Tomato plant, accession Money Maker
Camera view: horizontal (90 deg, fisheye); turntable rotation: 60 degrees
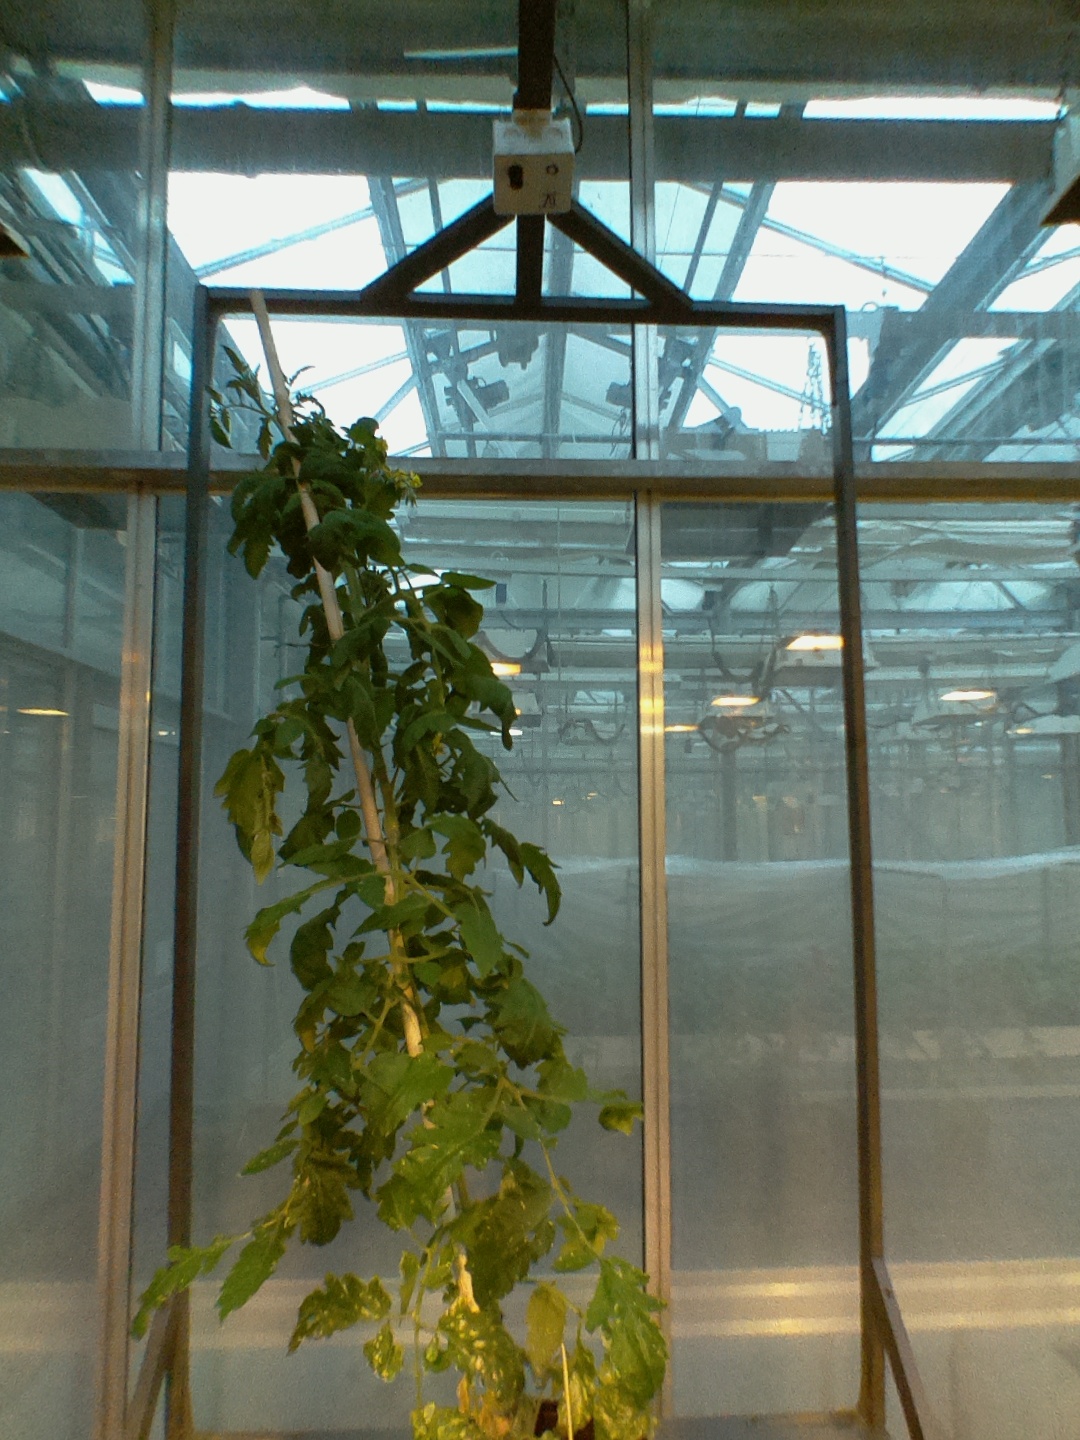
BBCH growth stage 70: Fruits at the main stem or branches visibles